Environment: real
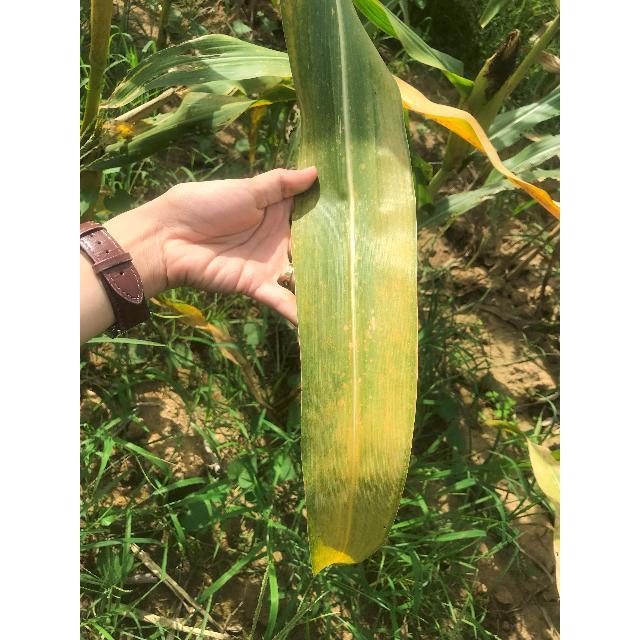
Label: potassium_deficiency